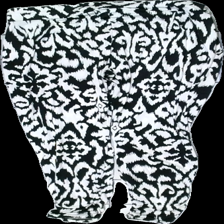
View: back
Type: Trousers
Category: Ladies
Brand: Not in the list
Brand text on label: mississip paris
Colors: Black, White
Material: 100% polyester
Pattern: Other
Cut: Tight
Season: All
Stains: Minor
Damage: gult i byxorna
Damage location: top center
Damage 2: resårbandet är vridet
Damage 2 location: top center
Price range: <50
Recommended usage: Export
Description: svart vita mjukisbyxor